Railway electrification in New Zealand

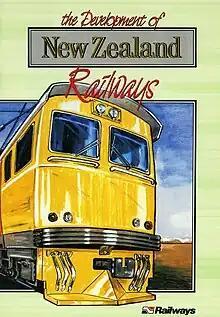
The electrification of the central section of the North Island Main Trunk was completed in 1988.

The Johnsonville and Melling lines were short branch lines which were originally part of the main line (NIMT) north and the Hutt Valley line to the Wairarapa, until the lines were replaced by deviations. The sections of these lines that were retained were mainly used for suburban commuter services, with initially some stock traffic to Johnsonville (later to Raroa).